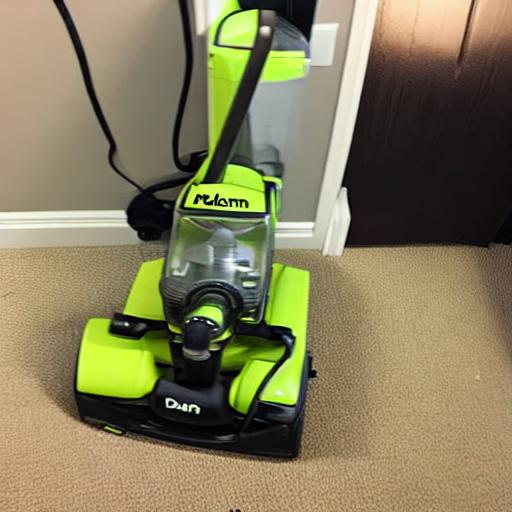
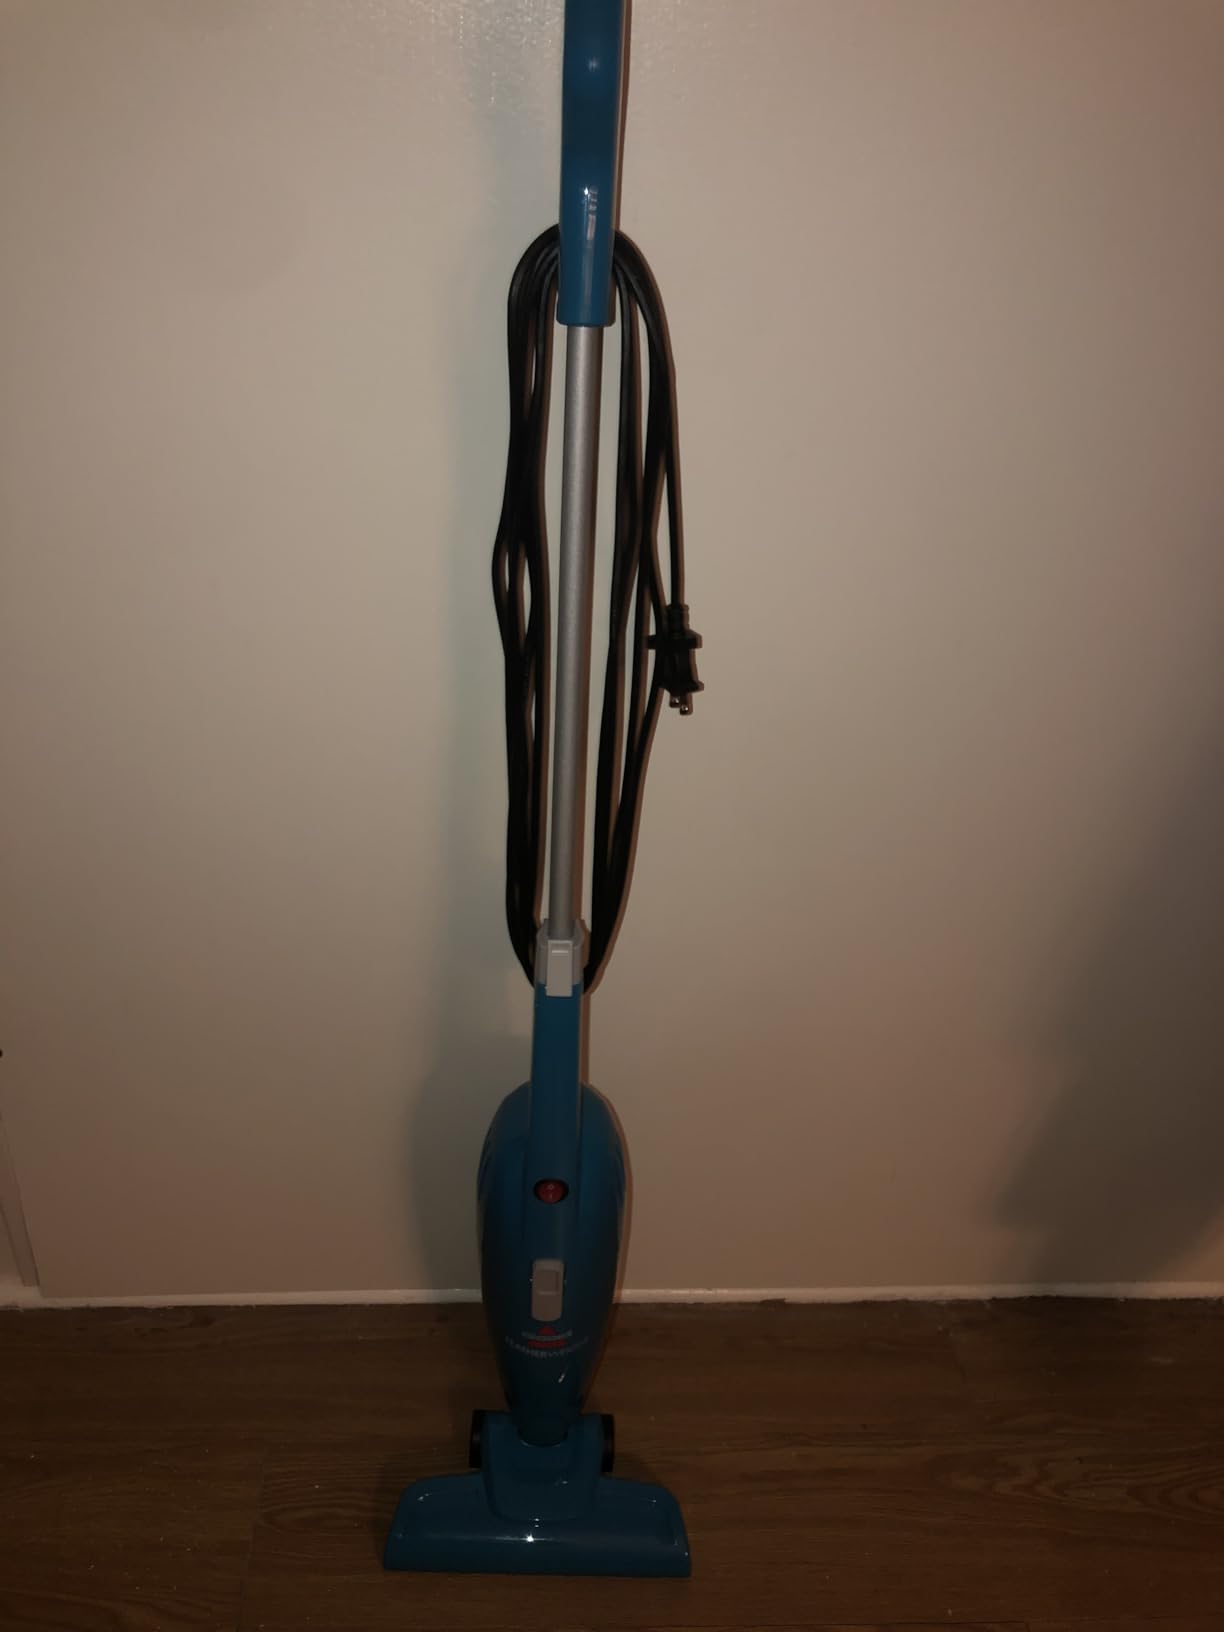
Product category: items_vacuum
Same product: no